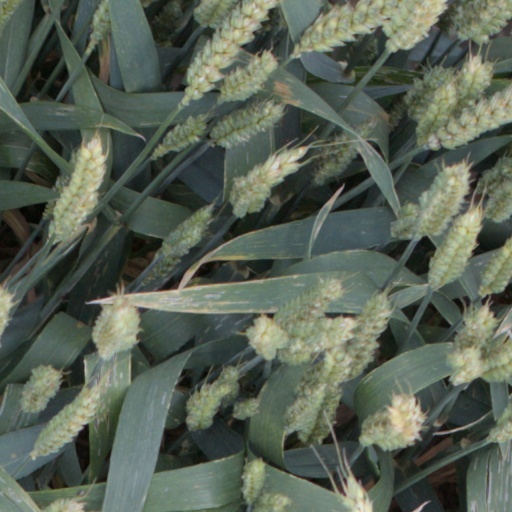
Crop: wheat